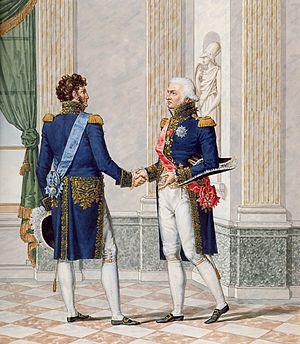
L’ordre de la Réunion est une distinction civile et militaire fondée par Napoléon en 1811.